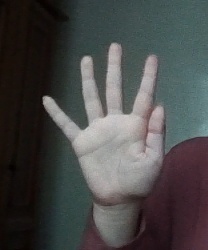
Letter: sheen